Picture! Picture!

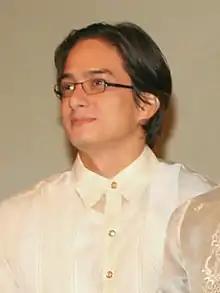
An image of Ryan Agoncillo.

According to AGB Nielsen Philippines' Mega Manila household television ratings, the pilot episode of "Picture! Picture!" earned a 24.4% rating. The final episode scored an 11.4% rating.